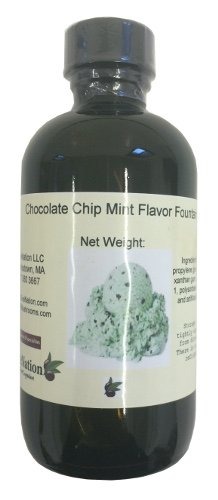
Item Name: OliveNation Chocolate Chip Mint Flavor Fountain, Water Soluble Flavoring for Ice Cream, Beverages, Fillings, Non-GMO, Gluten Free, Kosher, Vegan - 8 ounces
Bullet Point 1: Fountain Flavor Chocolate Chip Mint by OliveNation is a concentrated flavoring that’s perfect for sherbet, sorbet, hard and soft-serve ice cream, smoothies, shakes, diet drinks and more
Bullet Point 2: It adds gourmet taste to all of your homemade frozen treats and beverages without adding calories
Bullet Point 3: You can even use Fountain Flavor Chocolate Chip Mint with your soda machine
Bullet Point 4: Try our chocolate chip mint flavor fountain in your favorite baked goods recipe as a substitute for a bakery emulsion
Bullet Point 5: Fountain Flavor Chocolate Chip Mint is water-soluble, kosher, gluten-free, sugar-free, and low calorie
Value: 8.0
Unit: Ounce

Price: 33.63